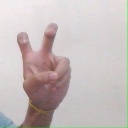
अक्षर: ई